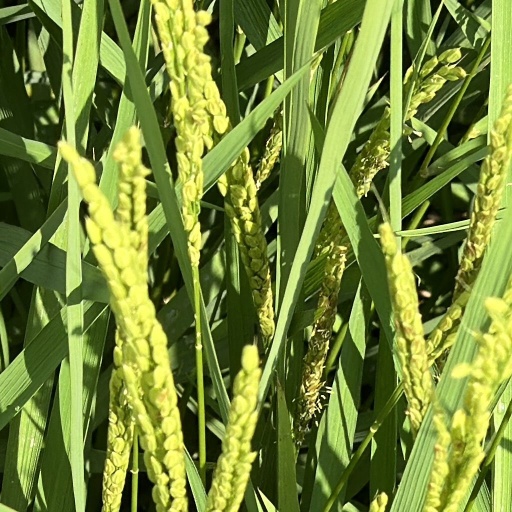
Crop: rice